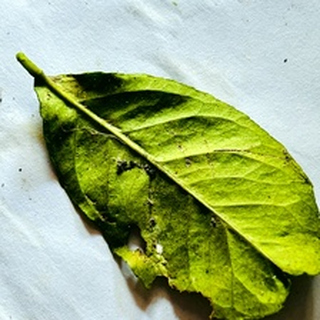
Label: lemon_deficiency